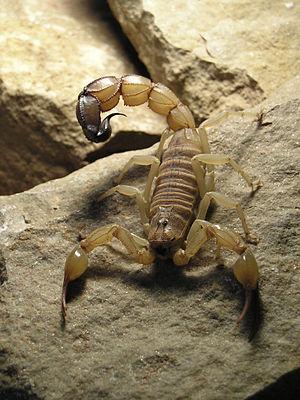
Androctonus australis est une espèce de scorpions de la famille des Buthidae.